Agar

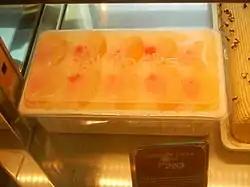
"Crema de fruta", a traditional Filipino fruitcake, is made with an agar layer on top to keep the fruit components in place.

It can be used as addition to (or as a replacement for) pectin in jelly, jam, or marmalade, as a substitute to gelatin for its superior gelling properties, and as a strengthening ingredient in souffles and custards. Another use of agar-agar is in a Russian dish "ptich'ye moloko" (bird's milk), a rich jellified custard (or soft meringue) used as a cake filling or chocolate-glazed as individual sweets.